Kaiser Wilhelm Memorial Cemetery

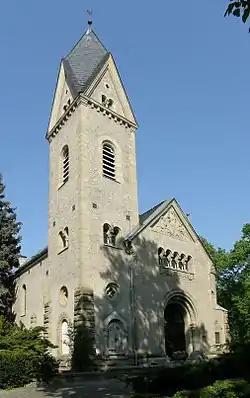
Cemetery chapel

The Protestant Kaiser Wilhelm Memorial Cemetery is a burial ground in the Westend district of Berlin with a size of 3.7 hectares. The cemetery is under monument and cultural heritage protection.